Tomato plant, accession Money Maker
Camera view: horizontal (90 deg, fisheye); turntable rotation: 180 degrees
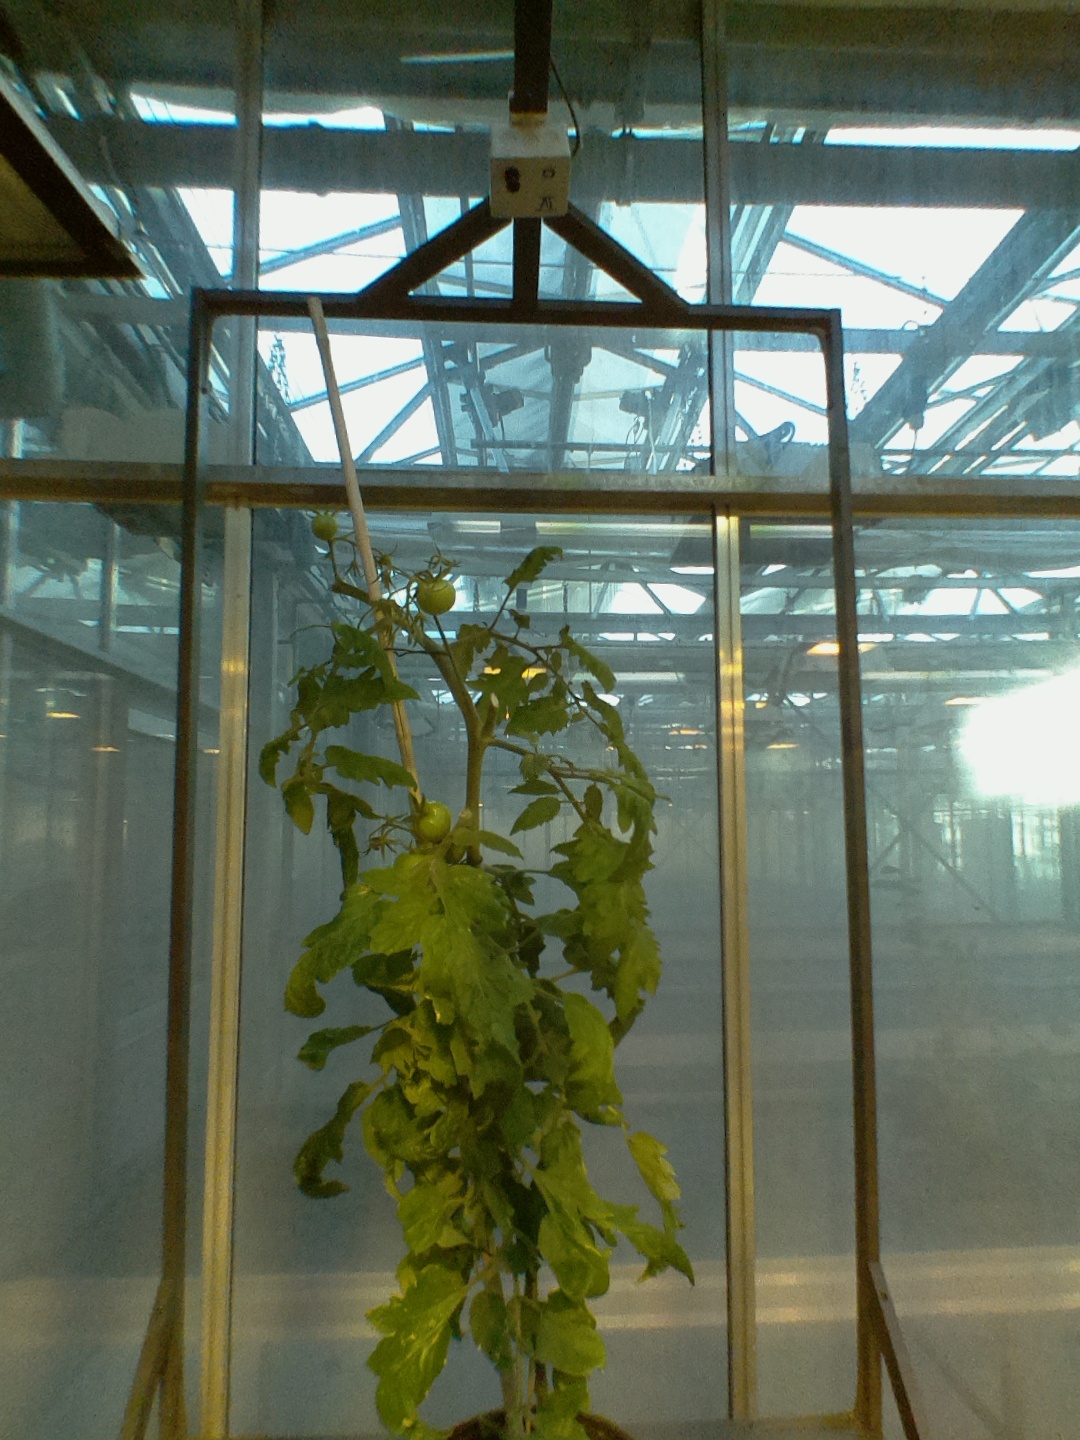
BBCH growth stage 79: 90% -100% of final fruit size